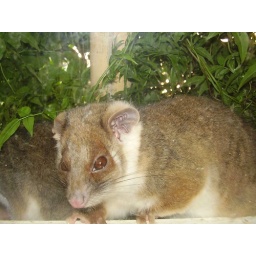
Possum on our window sill, Mt Waverley, Victoria. This little fellow was looking in through our toilet window.